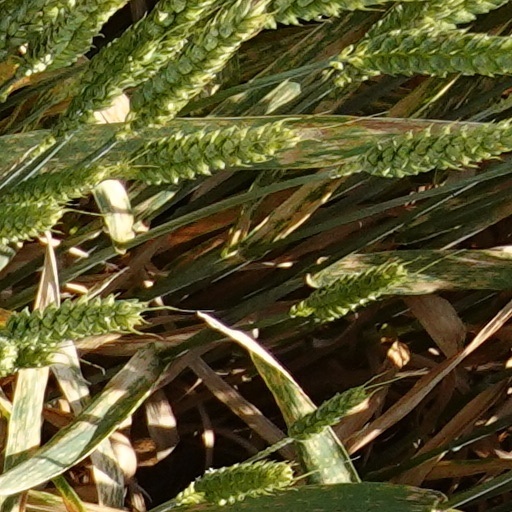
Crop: wheat